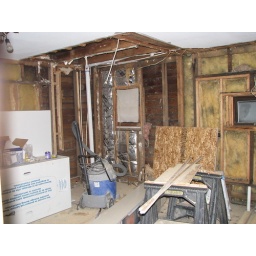
Cupboards going on wall to left and in background. Window on left is being removed and window on right is being enlarged